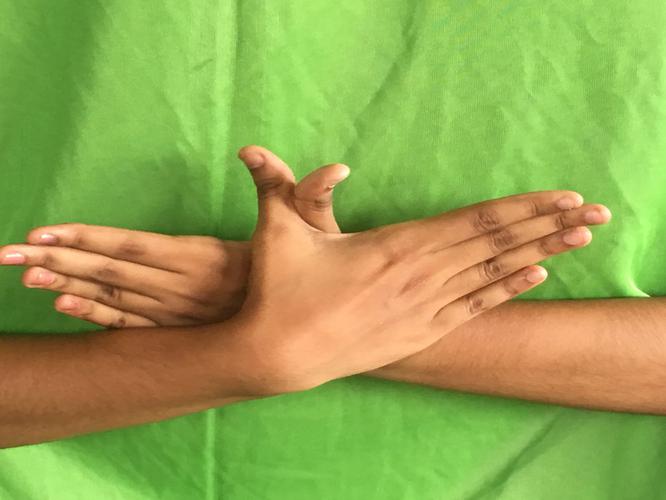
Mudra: Garuda
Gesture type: double_hand